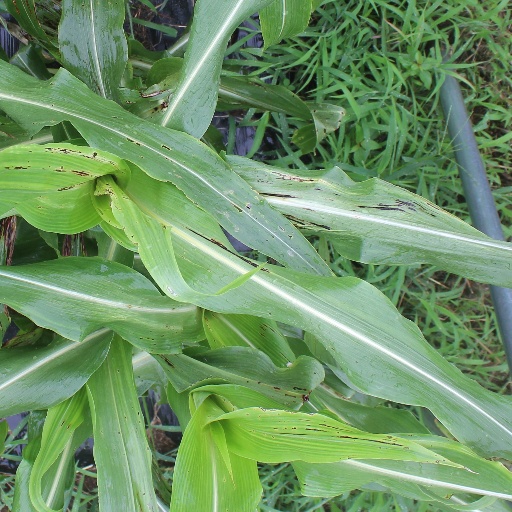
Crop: sorghum